Marcus Terentius Varro Lucullus

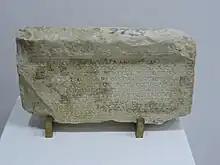
Marble slab telling about the conquest of Marcus Terentius Varro Lucullus against the western Black Sea Greek provinces, 1st century BC. Exhibit of Burgas Archaeological Museum

After his consulship, Marcus Lucullus became governor ("proconsul") of the important province of Macedonia. He used his tenure to lead a successful campaign against a neighboring tribe, the Thracian Bessi. In the course of this war, he advanced to the Danube and the west coast of the Black Sea where he conquered a number of Greek cities that had been bases of Mithridates VI The Great, including Apollonia, Kallatis (Callatis), Tomi, and Istros. For these achievements, he was awarded a triumph which he held in 71 BC. Part of the booty from this campaign was a colossal statue of Apollo that Marcus Lucullus took from a temple on an island near Apollonia. It may have been on the occasion of his triumph that he set it up in the Temple of Jupiter Optimus Maximus.